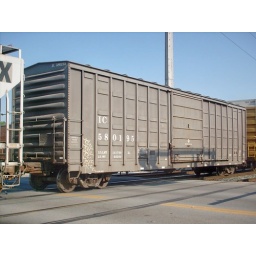
A former Illinois Central gray 1990's era box car in transit. La Grange Park Illinois. May 2007.